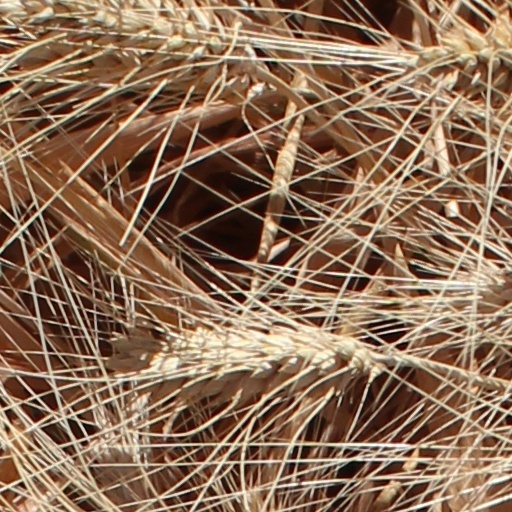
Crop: wheat